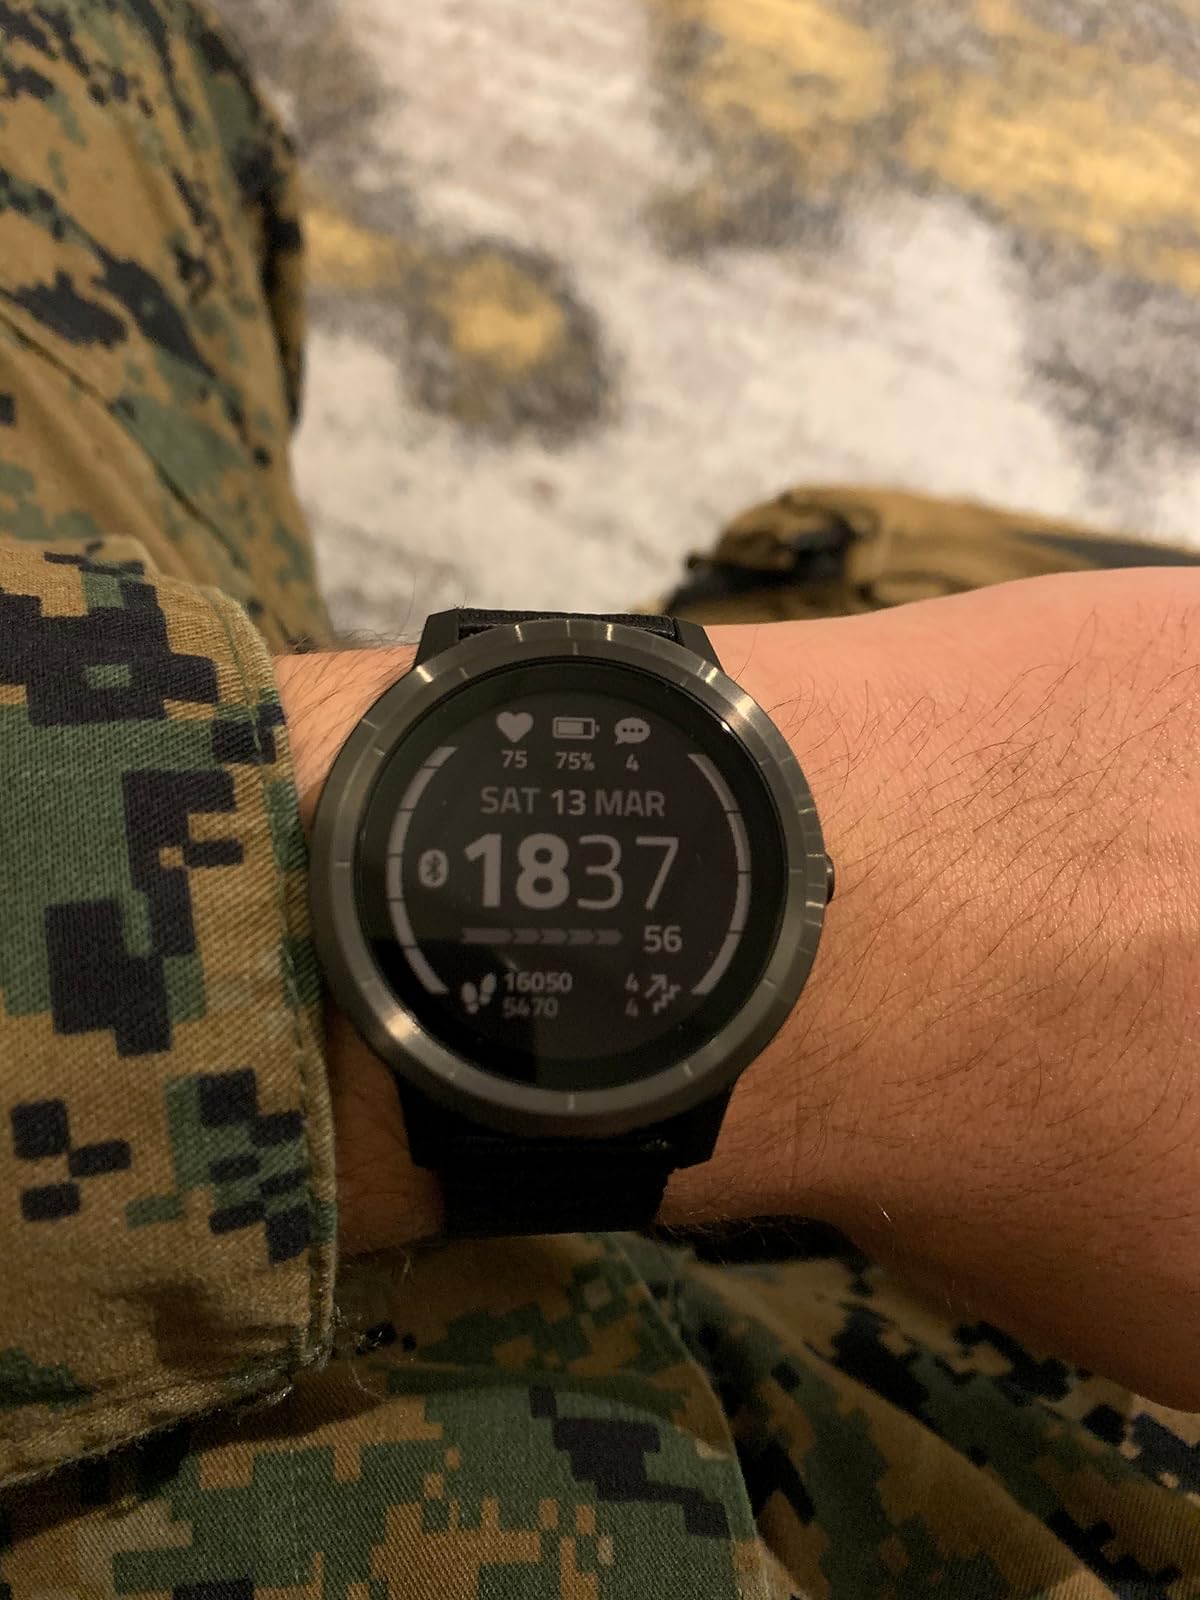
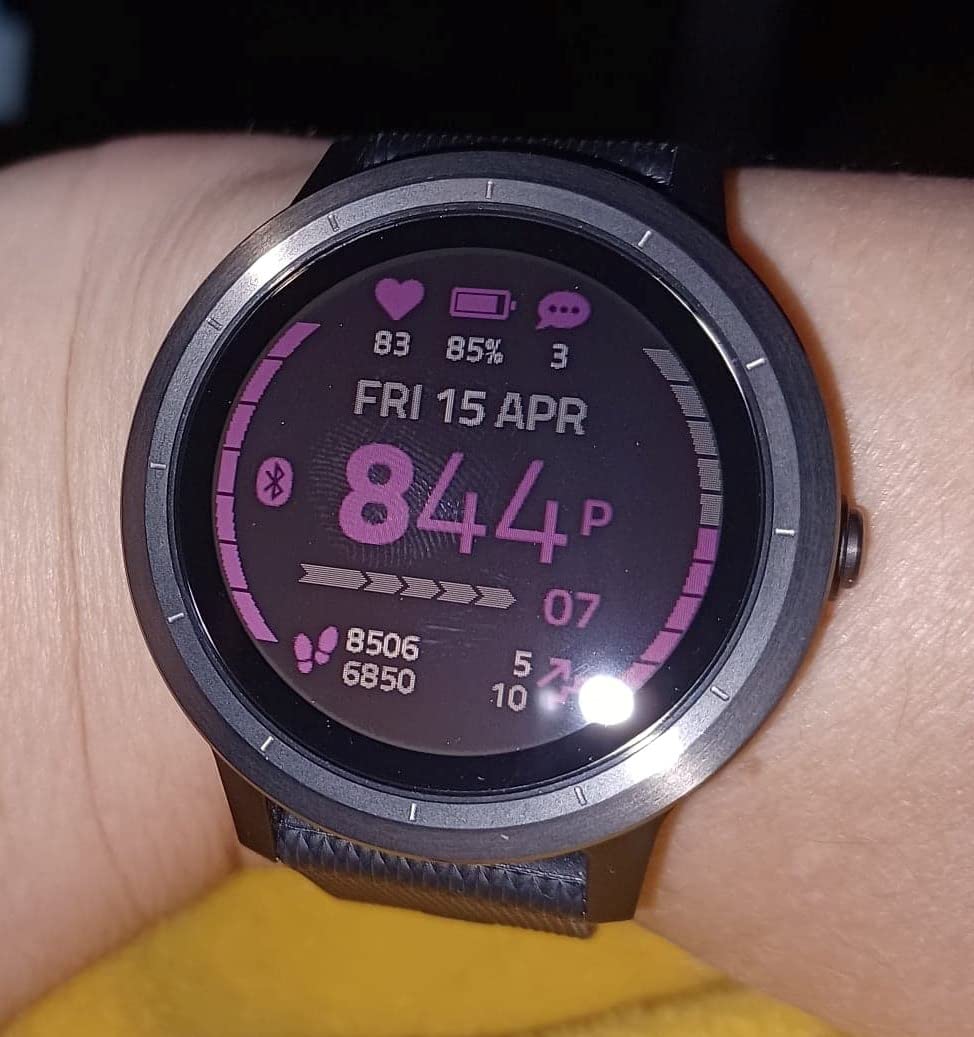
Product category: smartwatch
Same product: yes